Eagleville Historic District

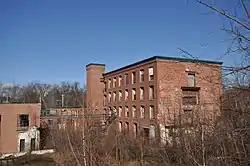

The Eagleville Historic District encompasses a historic mill village in northwestern Holden, Massachusetts. The area, now part of the village of Jefferson, was developed beginning early in the 19th century, although no industrial structures from that period survive. The main dam and mill complex that now stand there were built c. 1850, and extended or modified into the early 20th century. The village also includes significant tracts of surviving mill worker housing.